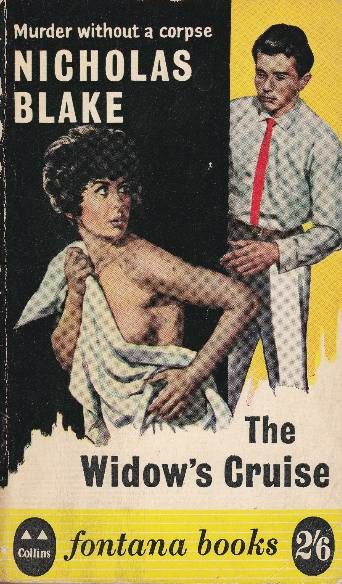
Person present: No